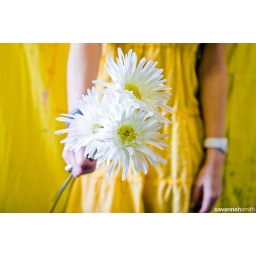
more in commentsthought this was similar to the yellow flower from a few weeks ago...